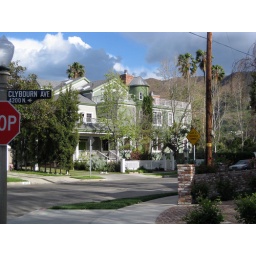
Note the same grooming cats in the driveway. They have the life. One of the beautiful houses I see on my walk.